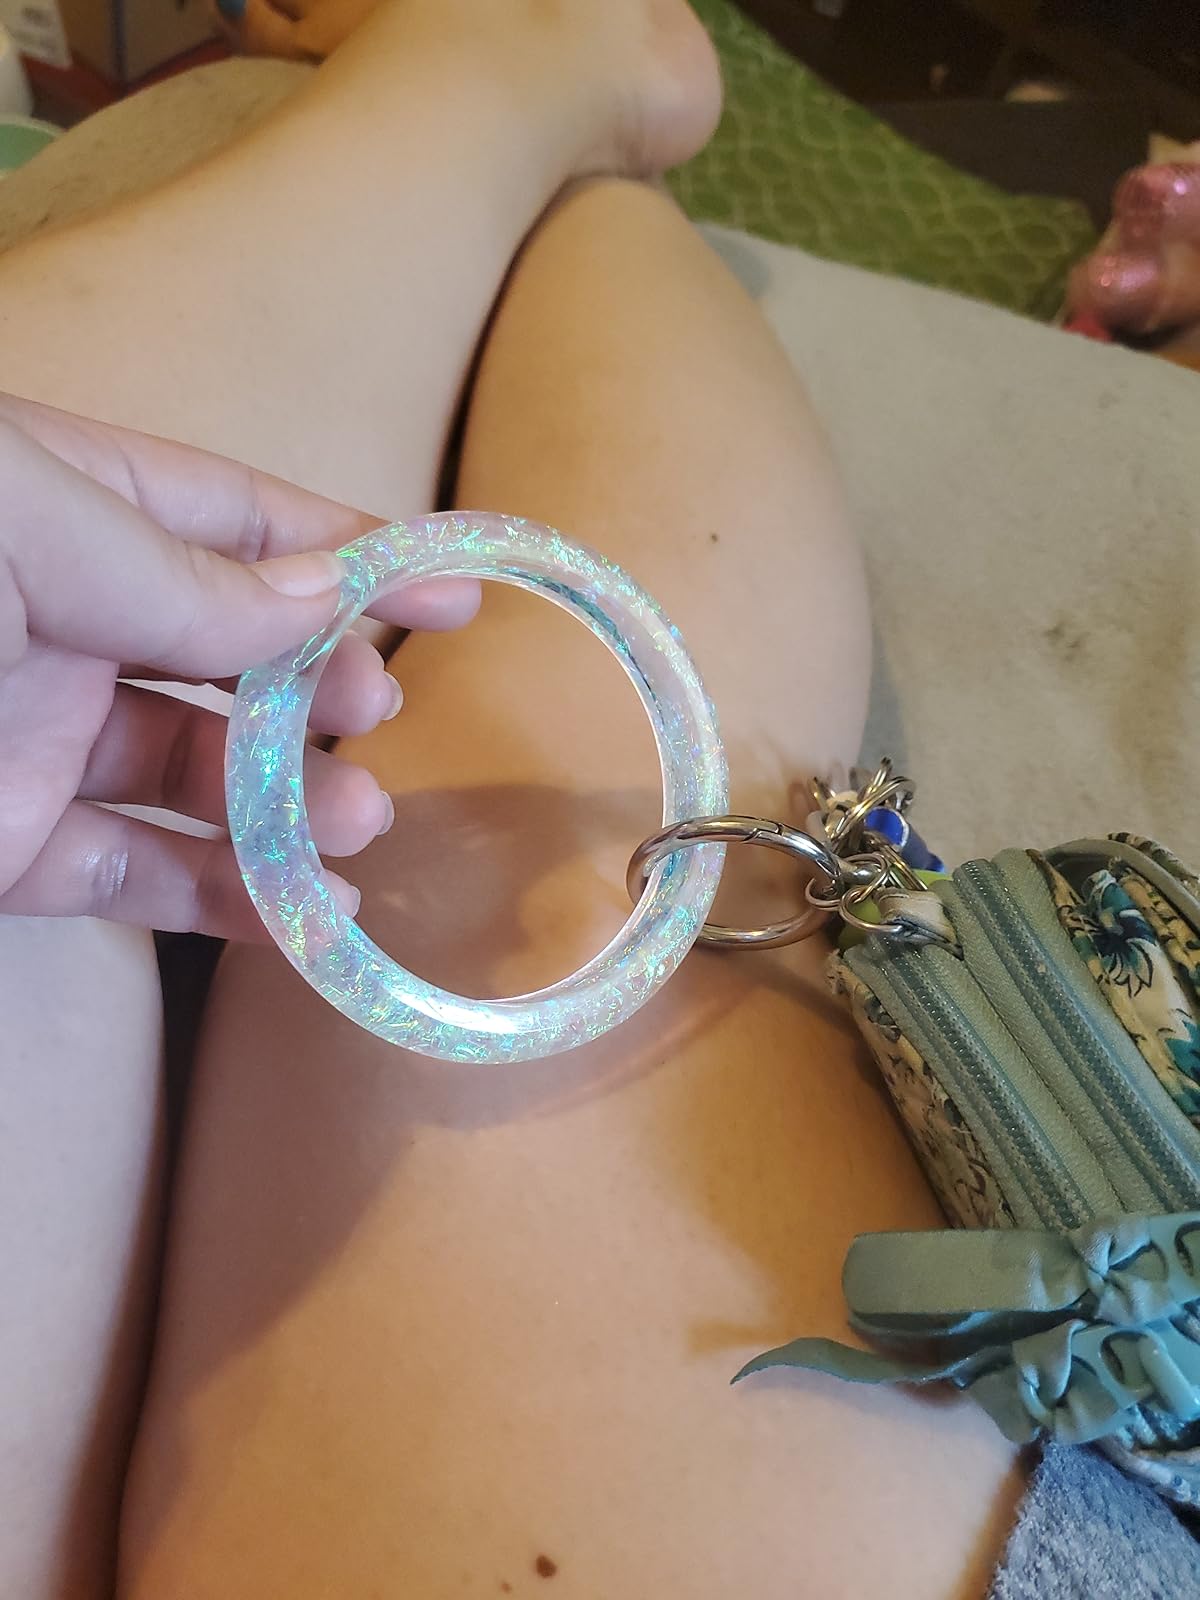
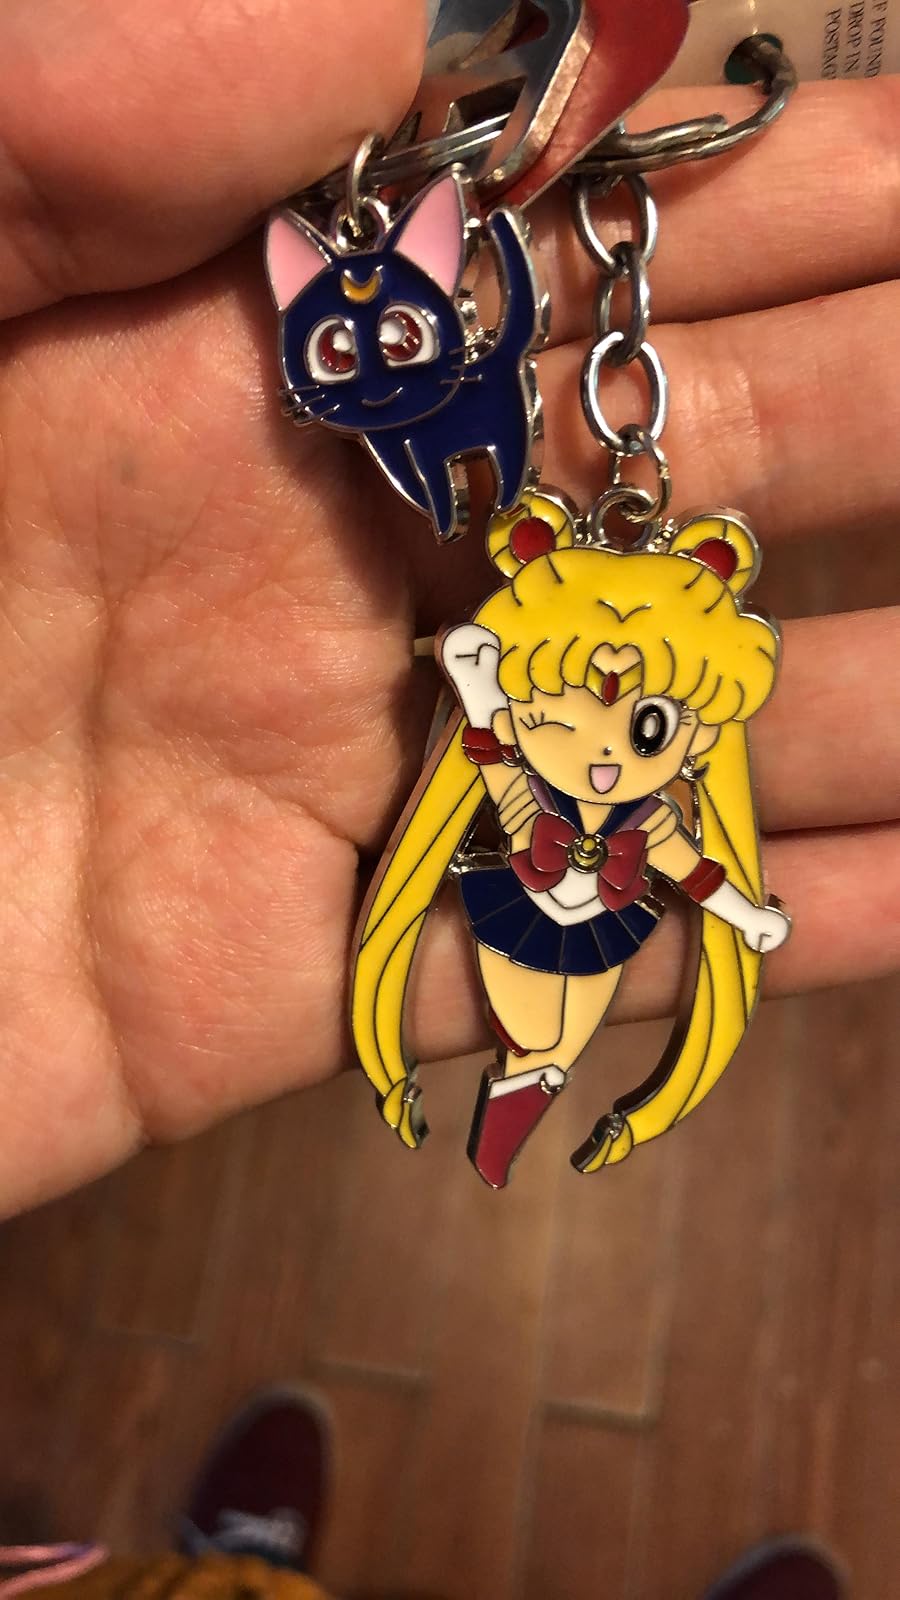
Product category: accessories_keychain
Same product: no